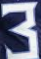
Number: 3